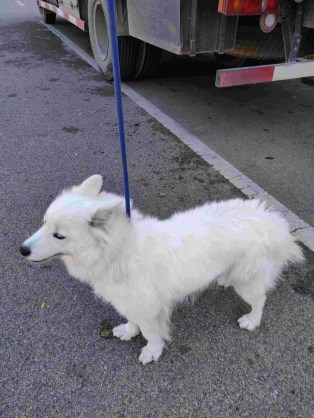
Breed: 2192-n000088-Samoyed